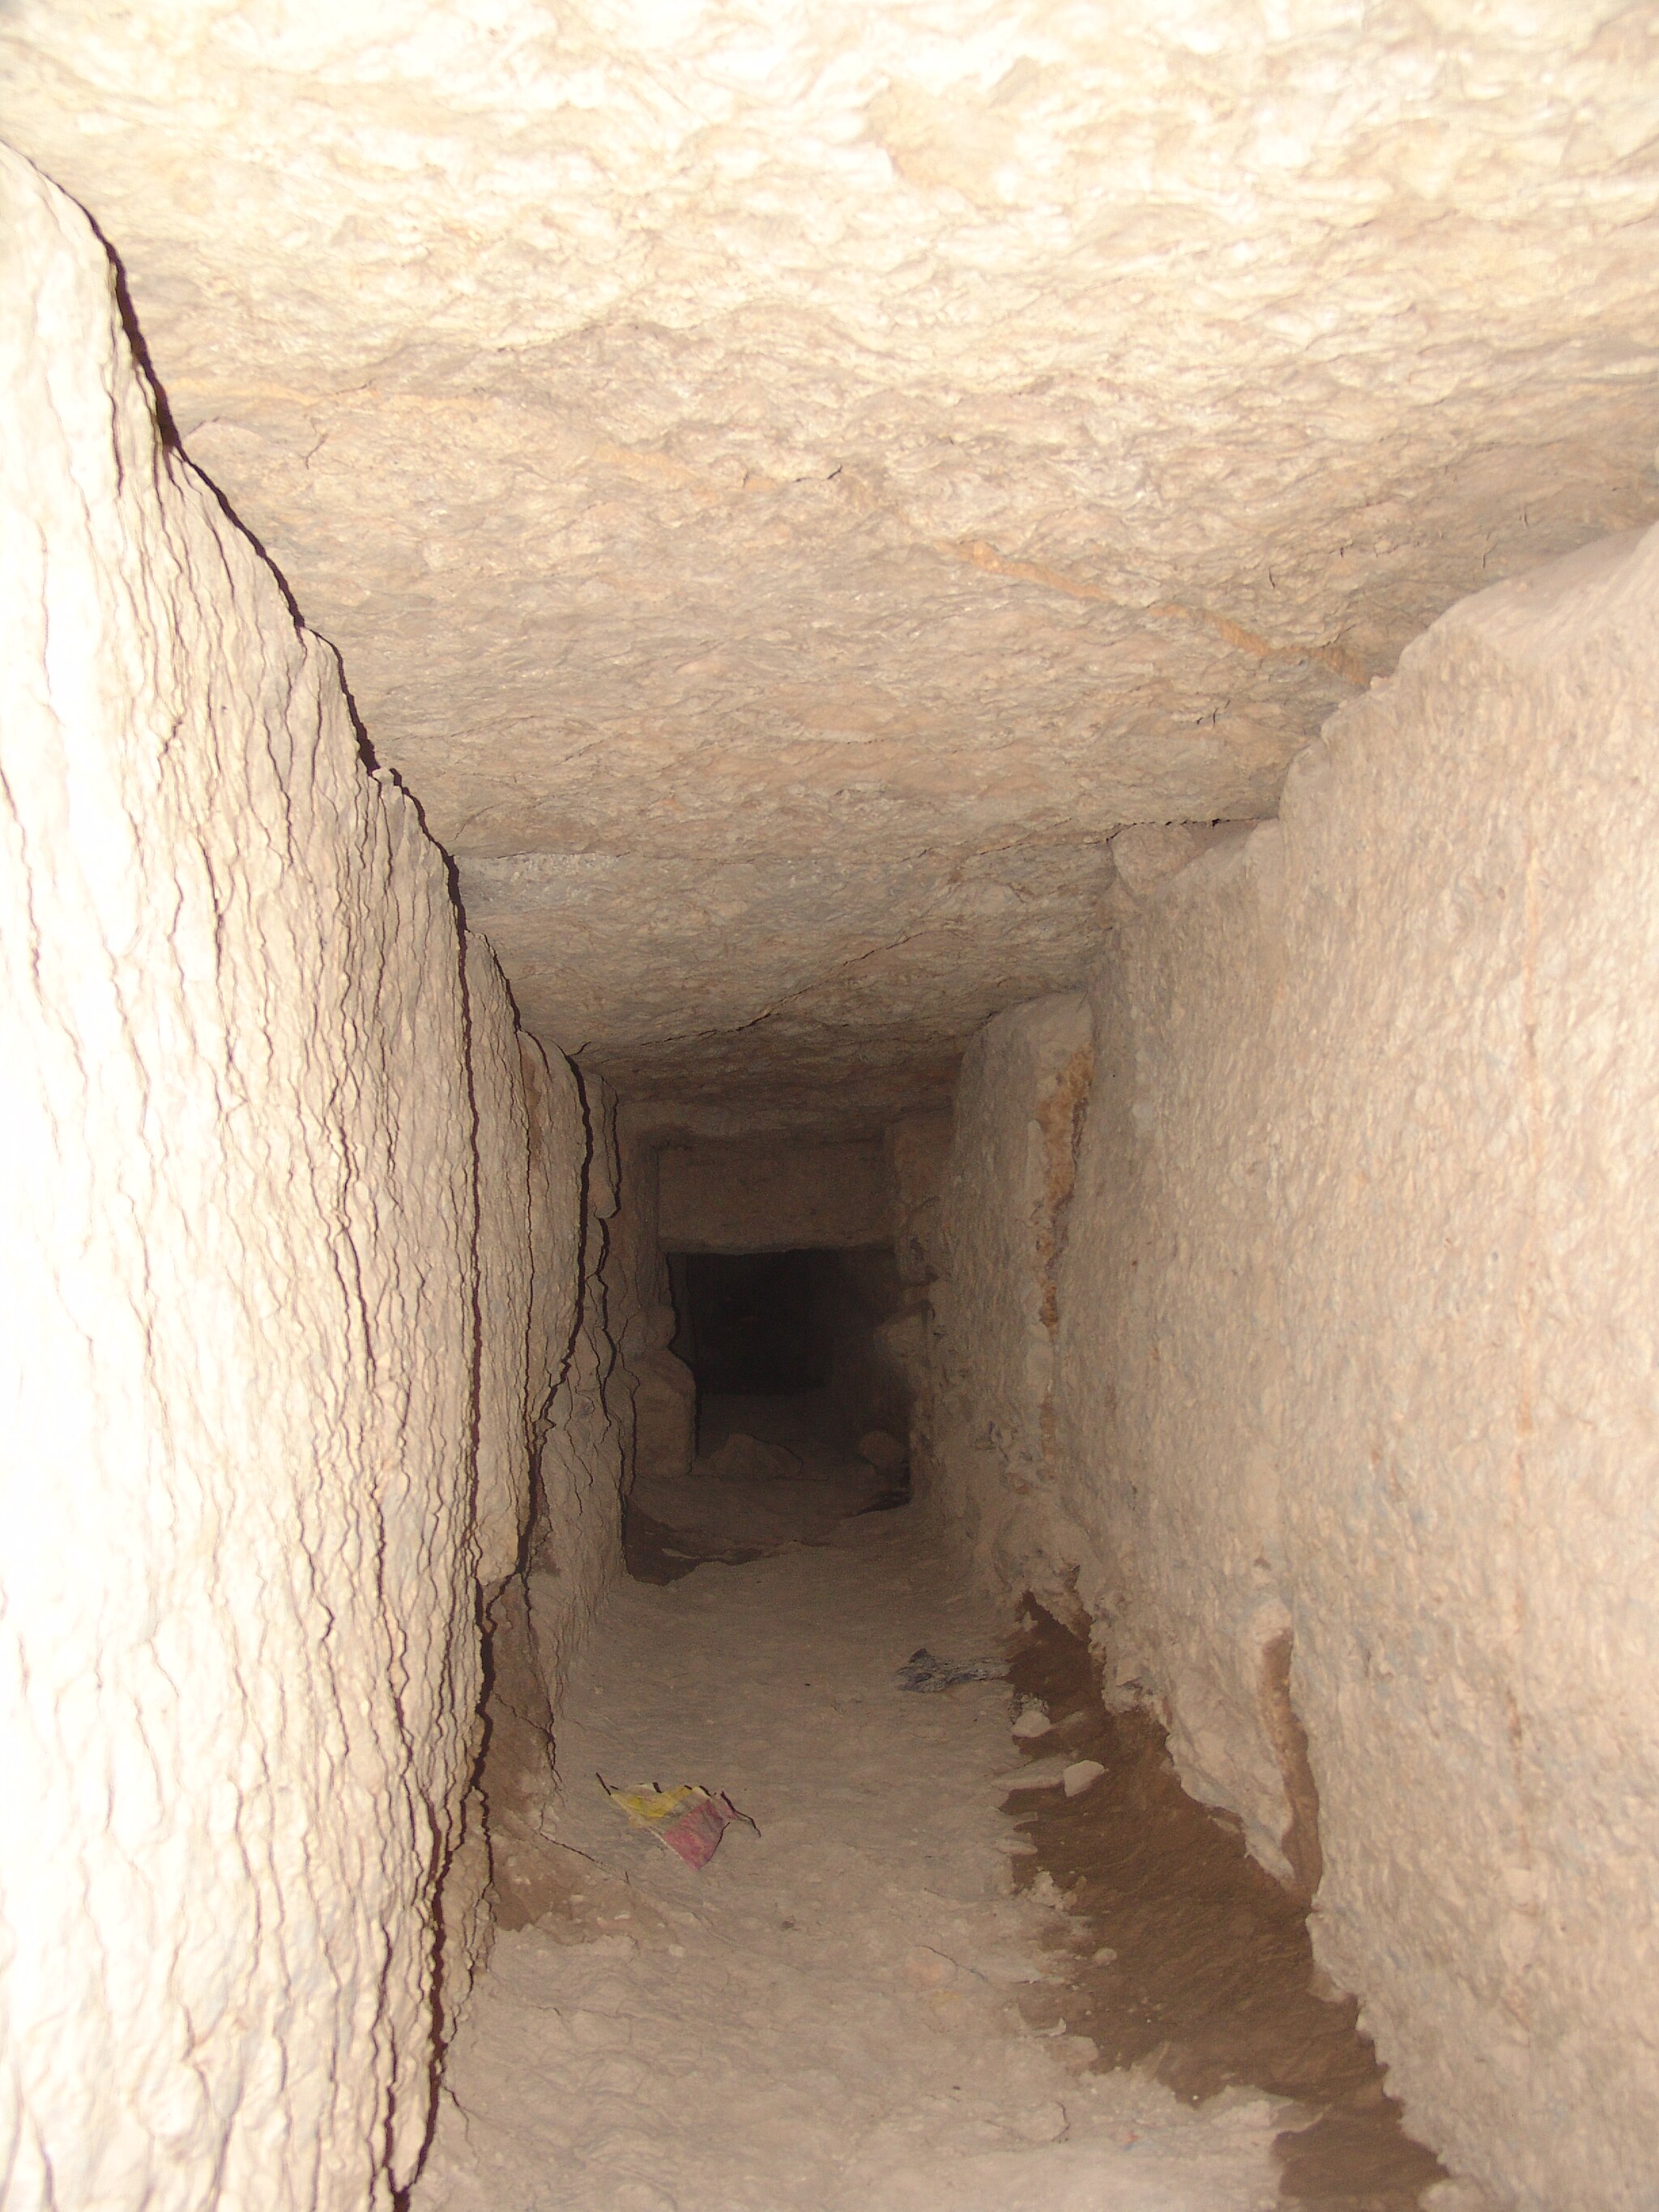
Title: Persepolis-Darafsh 1 (73)
Description: Persepolis
Date: 2008-03-20 11:31:40
Categories: GFDL, Taken with Sony DSC-F828, Cistern of Persepolis, License migration redundant, Self-published work, Files with coordinates missing SDC location of creation, 2008 in Persepolis, Photos by Darafsh Kaviyani